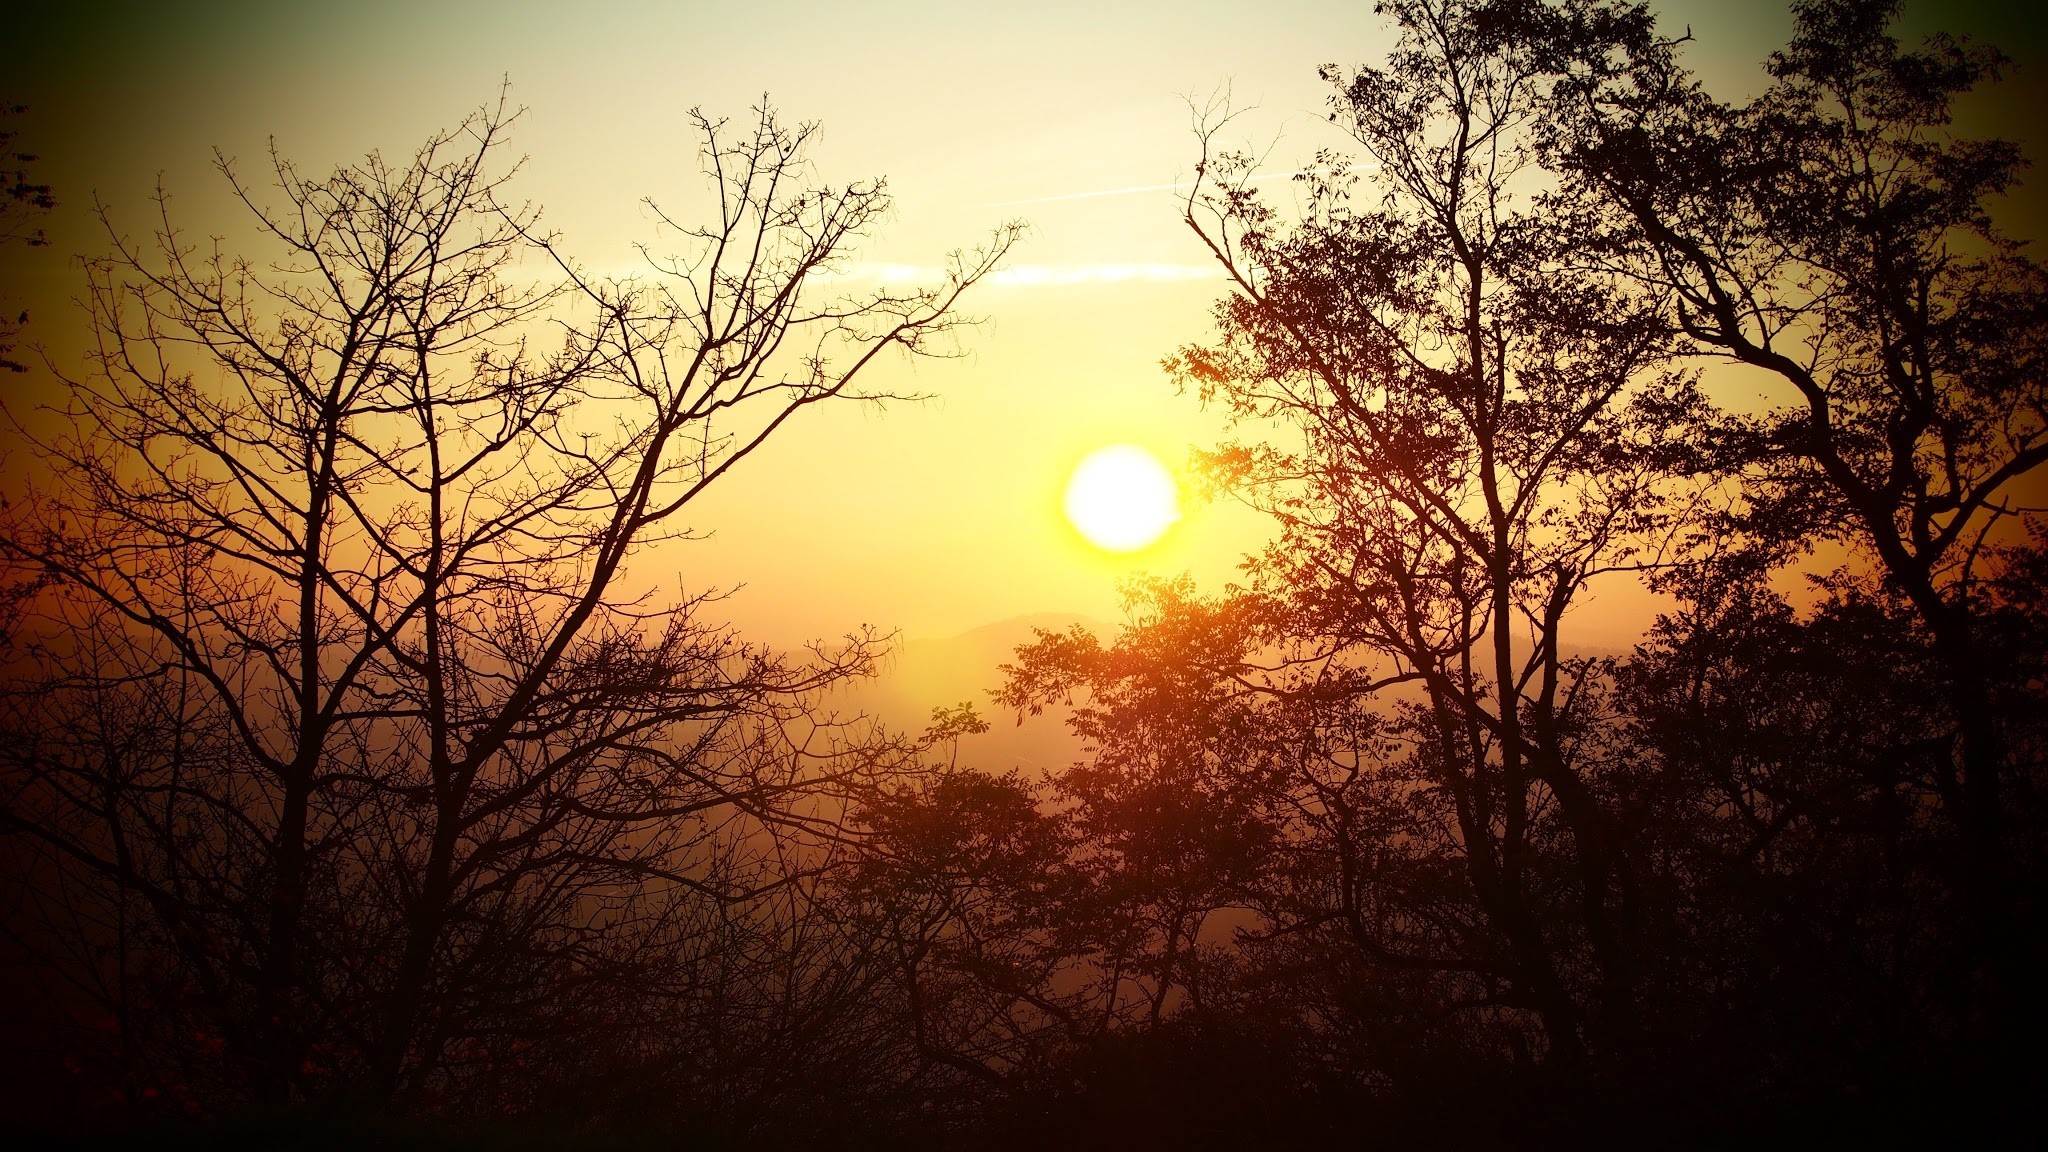
tree, water, nature, branch, sky, sun, sunrise, sunset, sunlight, morning, dawn, atmosphere, dusk, evening, twilight, romantic, abendstimmung, afterglow, evening sky, setting sun, sun and sea, astronomical object, atmospheric phenomenon